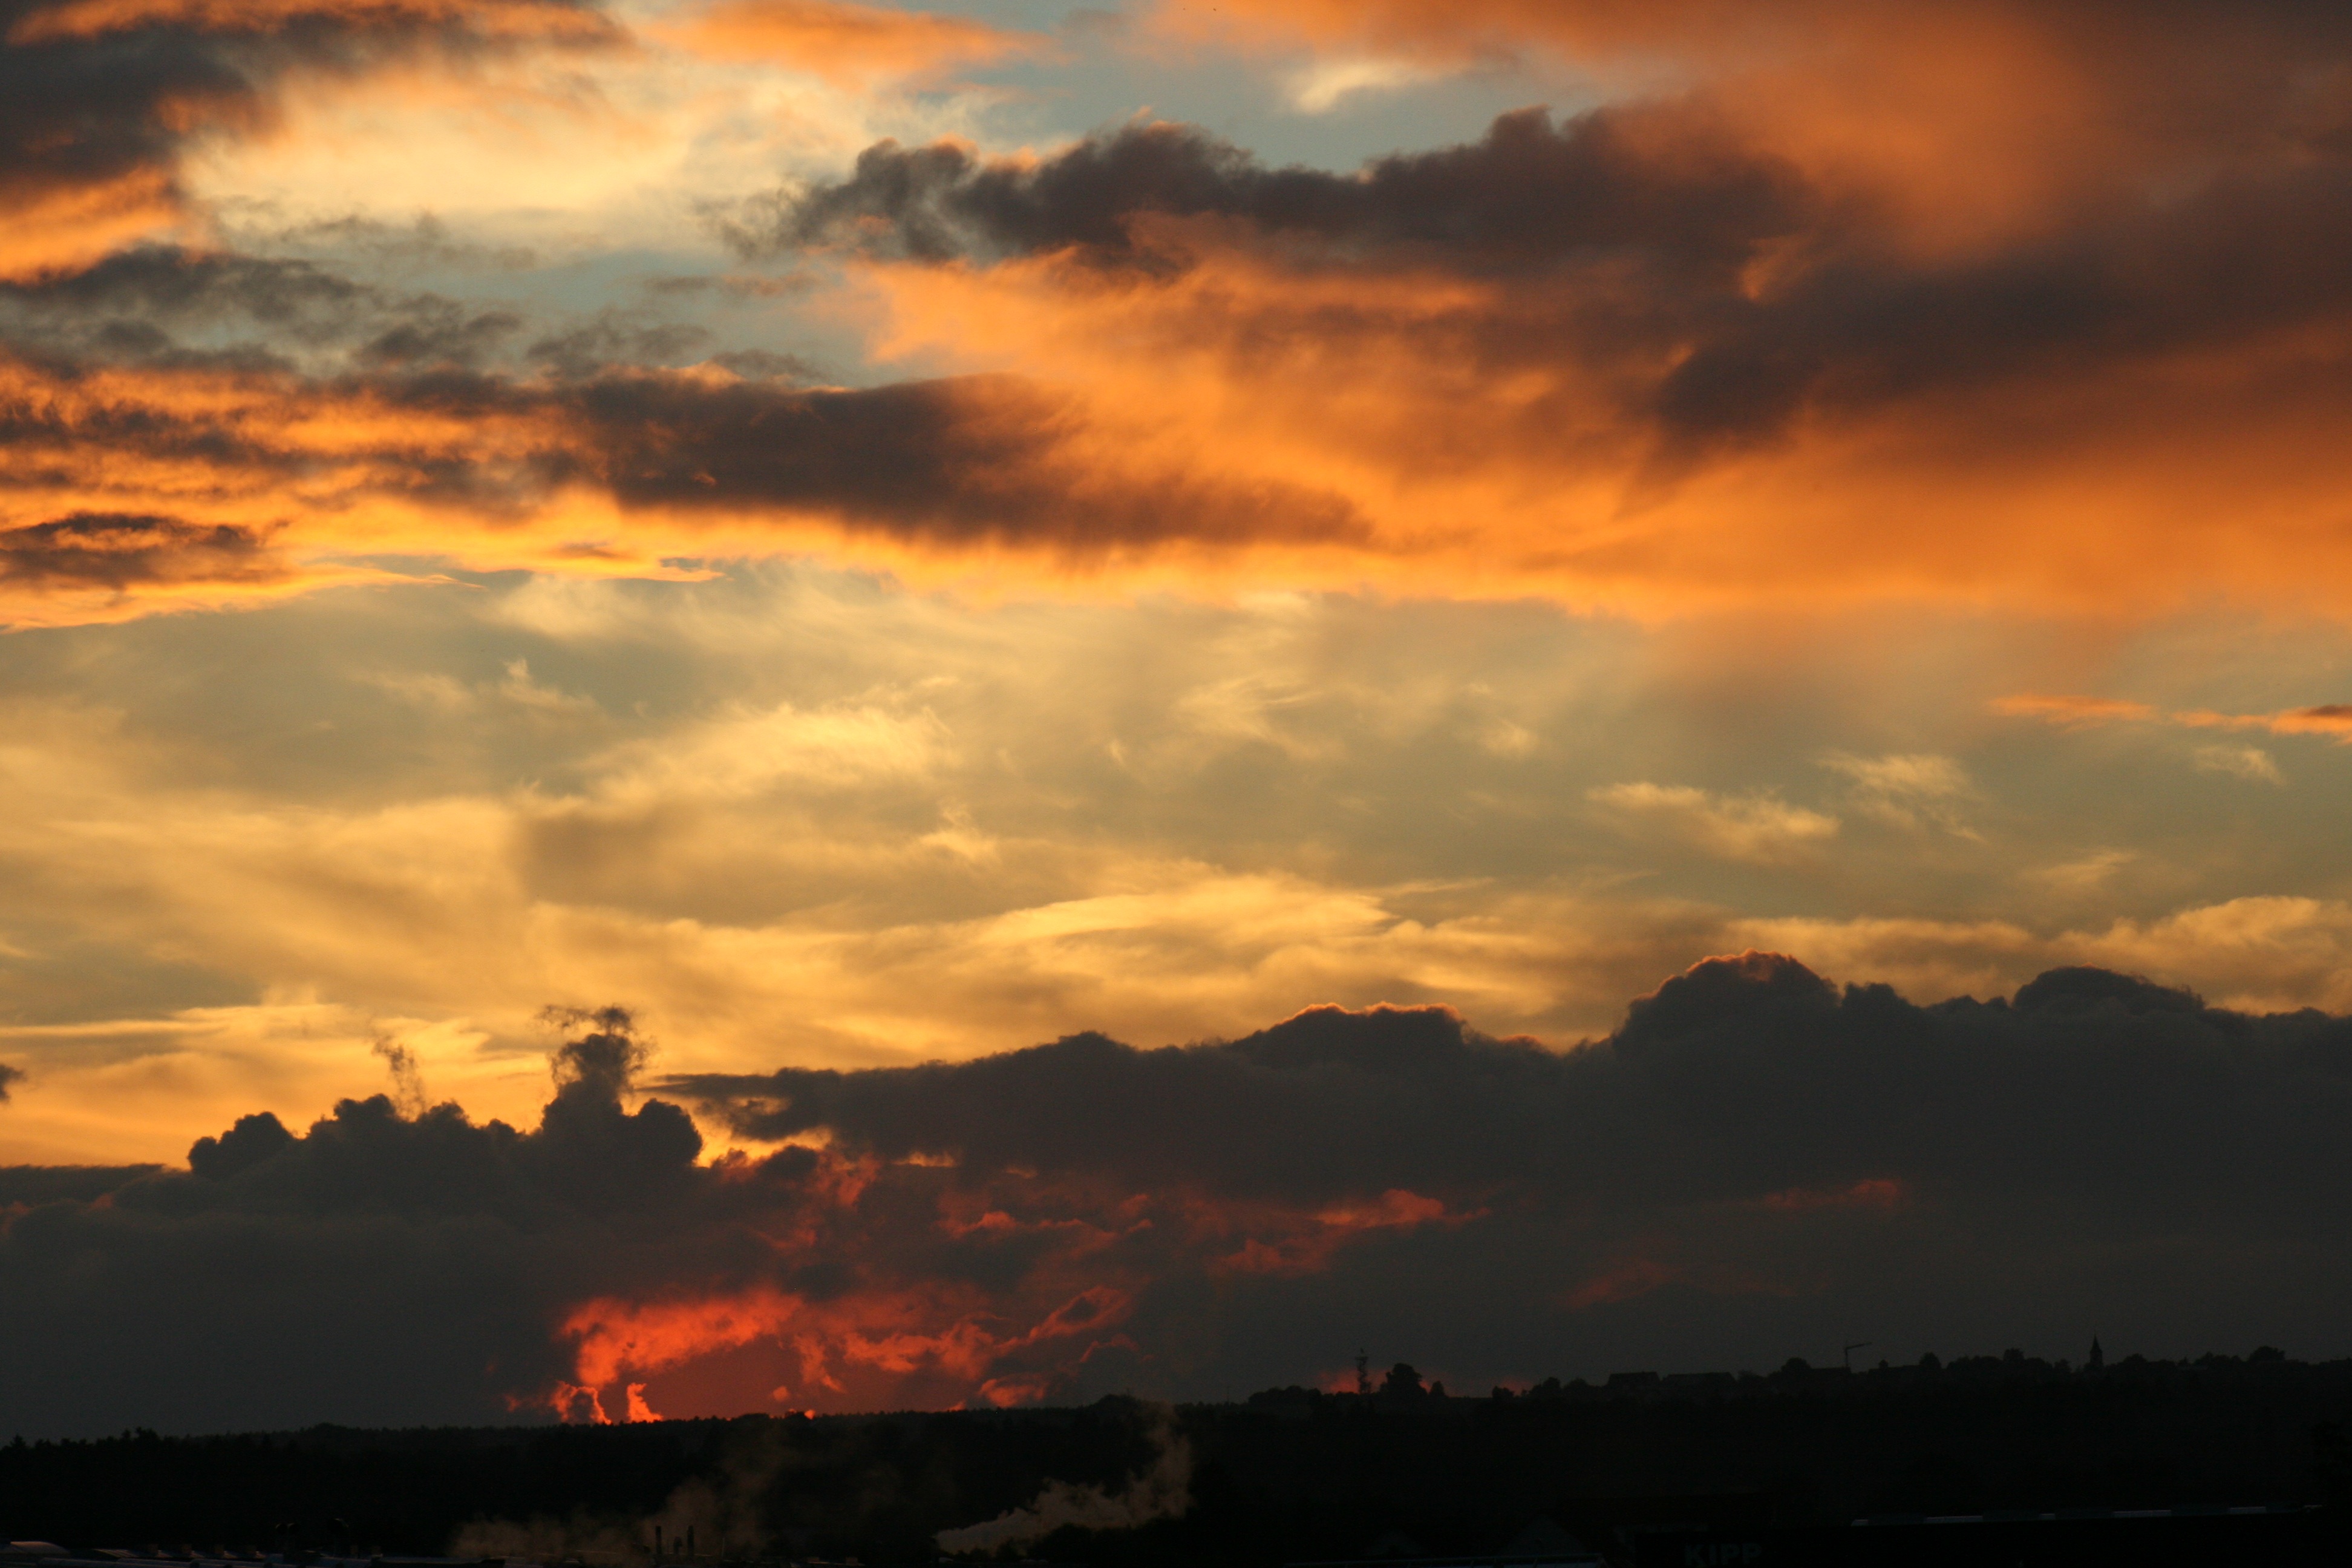
horizon, cloud, sky, sunrise, sunset, morning, dawn, atmosphere, dusk, evening, red, cumulus, romantic, sunny, clouds, afterglow, meteorological phenomenon, atmospheric phenomenon, red sky at morning